Proplifting

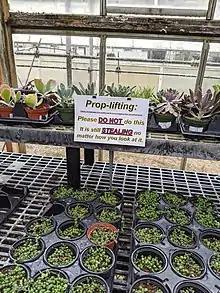
A sign at a garden center asking people not to proplift, which it defines as taking cuttings

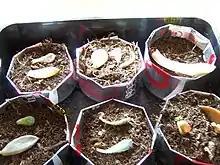
Succulent leaves being propagated

Proplifting (sometimes written prop-lifting) is the practice of taking discarded plant material and propagating new plants from them. Some proplifters engage with the hobby as a form of self-administered horticultural therapy.